Via ferrata

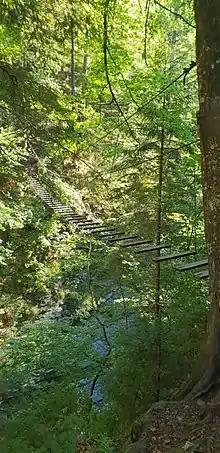
Wire bridge "Seufzerbrücke" at Postalmklamm Klettersteig near Salzburg, Austria

In the 1930s, the Società degli Alpinisti Tridentini (SAT) together with the CAI began working on shortening and improving access to the climbing routes in the Brenta Dolomites, by installing artificial aids and protection. Natural lines and routes in the rock were linked up and a system of routes began to be developed, work continuing after the Second World War. The Via delle Bocchette was discovered by mountain walkers and gradually gained a classic reputation in its own right, a reputation which it still retains. In developing the Via delle Bocchette, a certain ethic was followed – climbing aids were kept to a minimum, and the routes deliberately do not access any summits, an approach which is sometimes but not always followed by modern via ferratas. The Via delle Bocchette helped establish the idea of doing via ferratas in their own right, rather than as access to summits or to climbs.